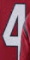
Number: 4